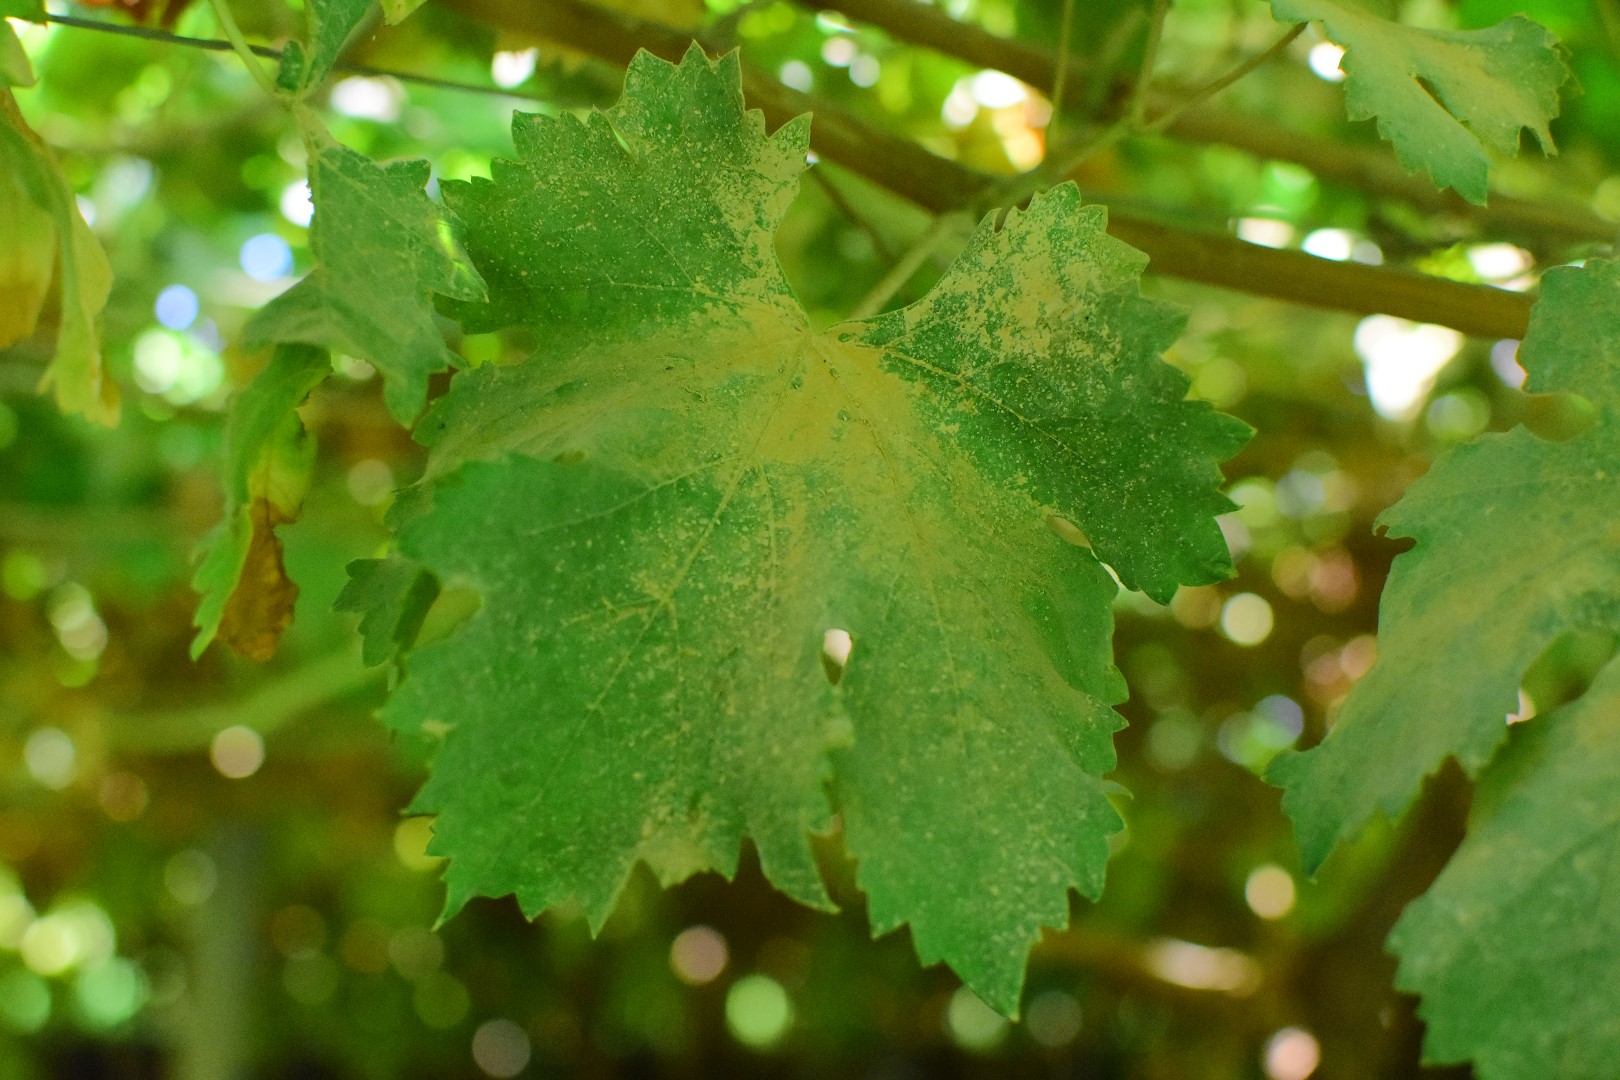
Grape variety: Deas Al-Annz